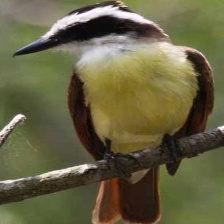
Species: GREAT KISKADEE
Scientific name: PITANGUS SULPHURATUS